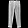
Label: Trouser